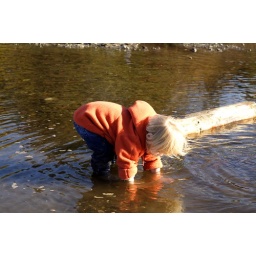
this girl waded around in freezing water for a good 30 minutes without cringing once.